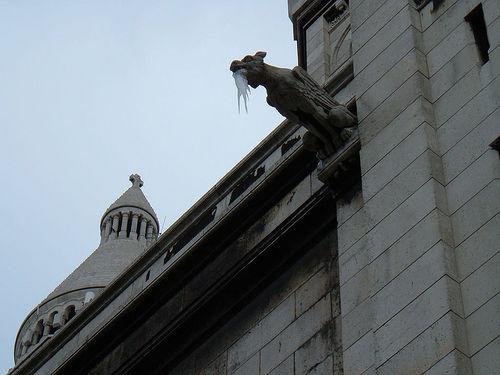
Weather: sun or clear